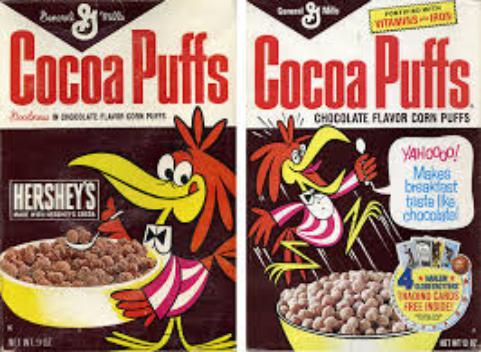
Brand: Cocoa Puffs
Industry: Food